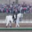
Label: horse